Aggsbach Charterhouse

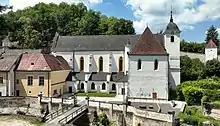
Parish church of Aggsbach Dorf, formerly the church of Aggsbach Charterhouse

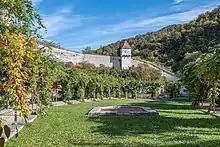
Meditation garden within the monastery

Aggsbach Charterhouse is a former Carthusian monastery, or charterhouse), in Aggsbach Dorf in Schönbühel-Aggsbach in Lower Austria.